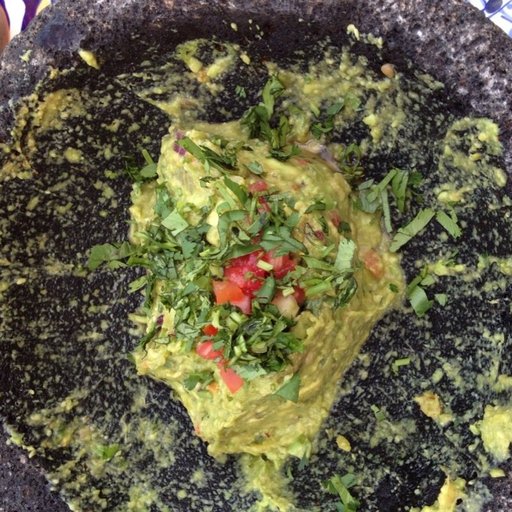
Label: guacamole